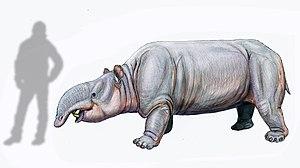
Pyrotherium est un genre éteint de mammifères, ayant vécu durant l'Oligocène supérieur, il y a environ entre 28 et 23 Ma en Amérique du Sud.